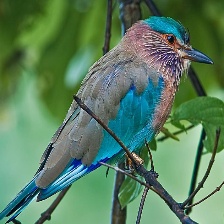
Species: INDIAN ROLLER
Scientific name: CORACIAS BENGHALENSIS